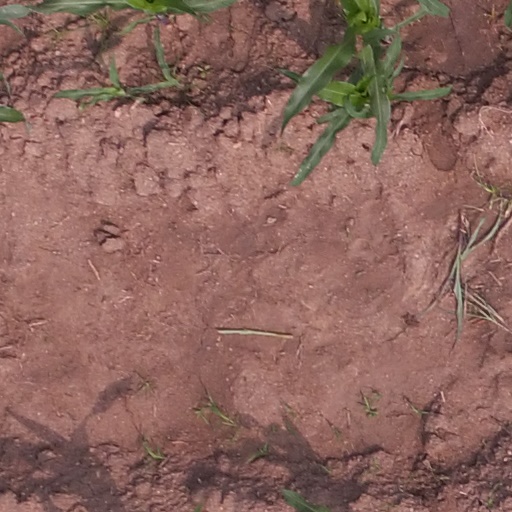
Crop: maize; corn